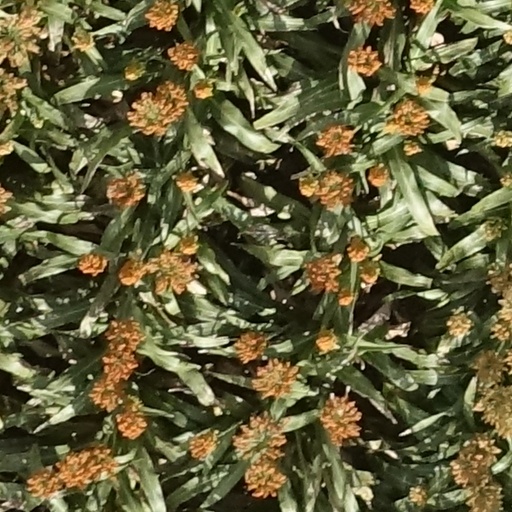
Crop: sorghum